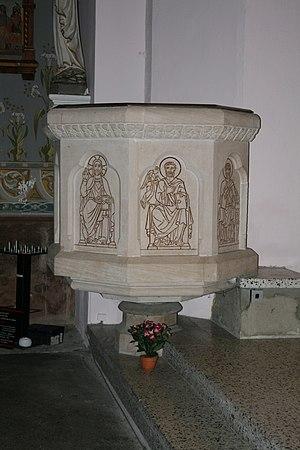
Chaire à prêcher de l'église St Pancrace à Roisey
Roisey est une commune française située dans le département de la Loire en région Auvergne-Rhône-Alpes. La commune s'étage d'est en ouest de l'altitude 385 m vers la Tronchia sur le Piémont Rhodanien pour s’élever à 1 362 m au crêt de l'Oeillon en passant par le site des Trois Dents. Le territoire communal s'étend donc dans les reliefs collinaires et montagneux surplombant la rive droite du Rhône, au nord-ouest de la gorge de Malleval. Le nom de Roisey serait hérité de l'ancien français roisté, signifiant « escarpé ».